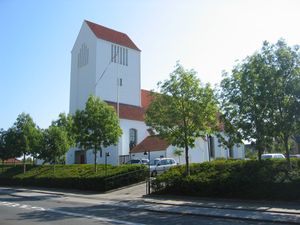
Dyssegård
Dyssegårdskirken
Dyssegård er en bydel i den sydvestlige del af Gentofte Kommune og i Storkøbenhavn. Bydelen er sammenfaldende med Dyssegård Sogn, hvor der er ca. 10.000 indbyggere Kommunen har 74.830 indbyggere. Kvarteret består af ca. tretusinde husstande, men det er svært at være præcis, da en del af postnummeret 2870 ikke ligger i selve kvarteret men i Vangede.I øvrigt ligger en stor del af Dyssegård sogn i postnummeret 2900 Hellerup.